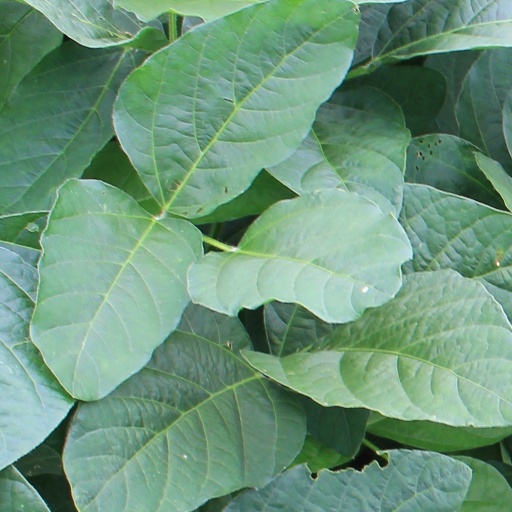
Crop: soybean